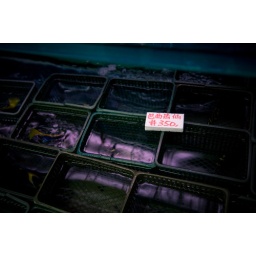
Trip to fish market in Mong Kok